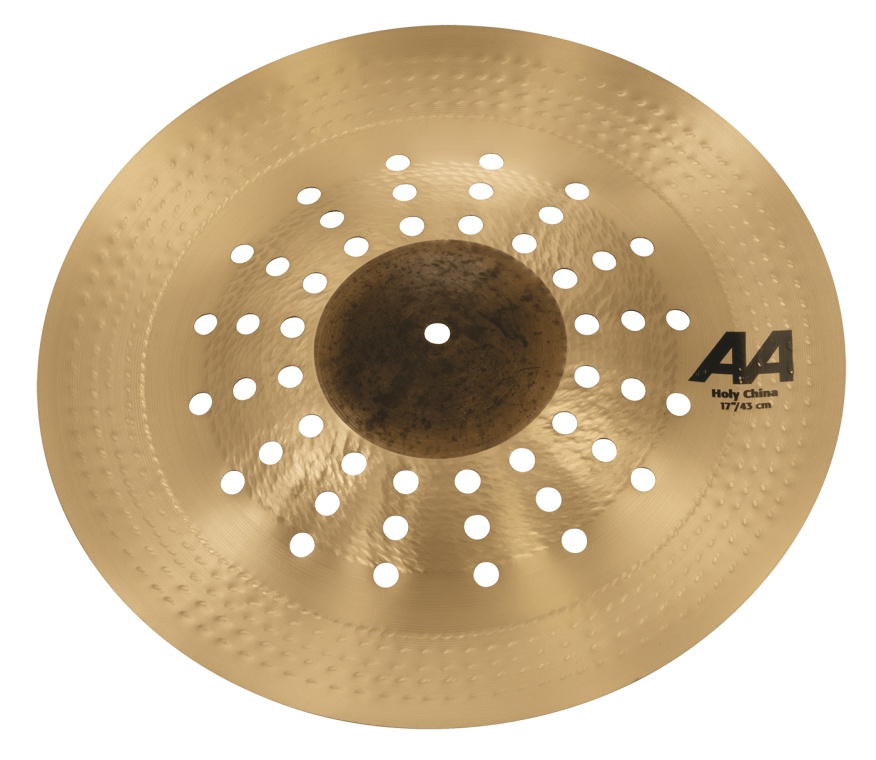
Sabian 17” AA Holy China
We were asked to make a China cymbal that was over the top loud and trashy. With its exaggerated high profile, raw bell and 16 rows of volume/trash-enhancing holes, the 17″ AA Holy China may very well be one of the loudest cymbals we’ve ever made! CYMBAL SIZE - 17" WEIGHT - THIN MATERIAL - B20
Brand: Sabian
Category: Arts & Entertainment > Hobbies & Creative Arts > Musical Instruments > Percussion > Cymbals > China Cymbals